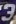
Number: 3